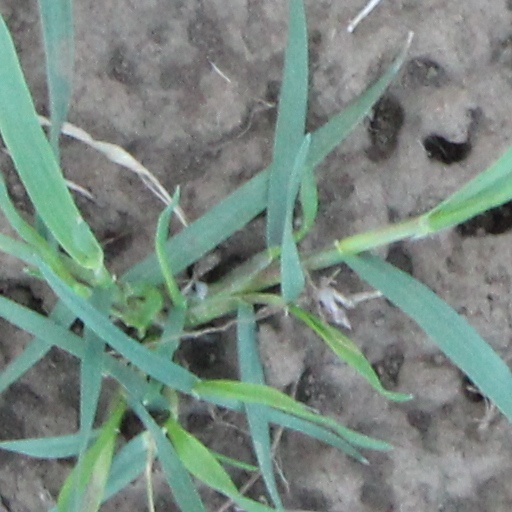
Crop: wheat